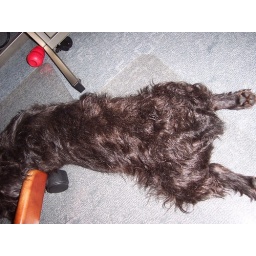
He likes to hang out under my chair in my office